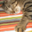
Label: cat